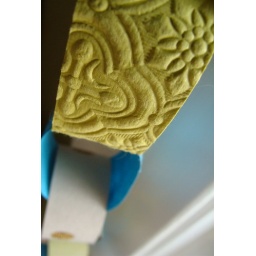
From the Christmas tree last year, currently draped over the windows in my workroom.